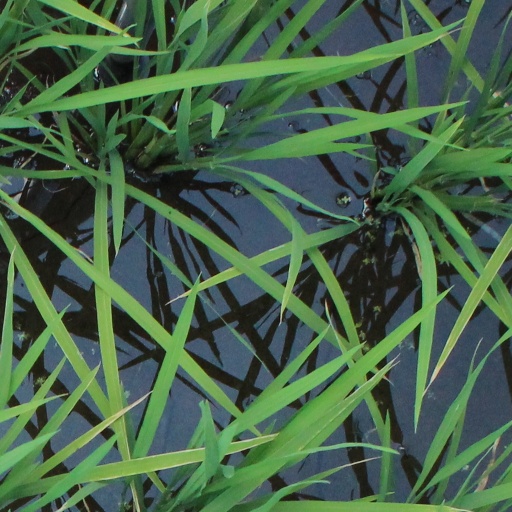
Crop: rice